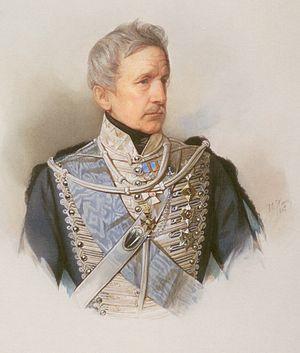
Waldemar Hau est un portraitiste germano-balte qui travaille dans le style Biedermeier.